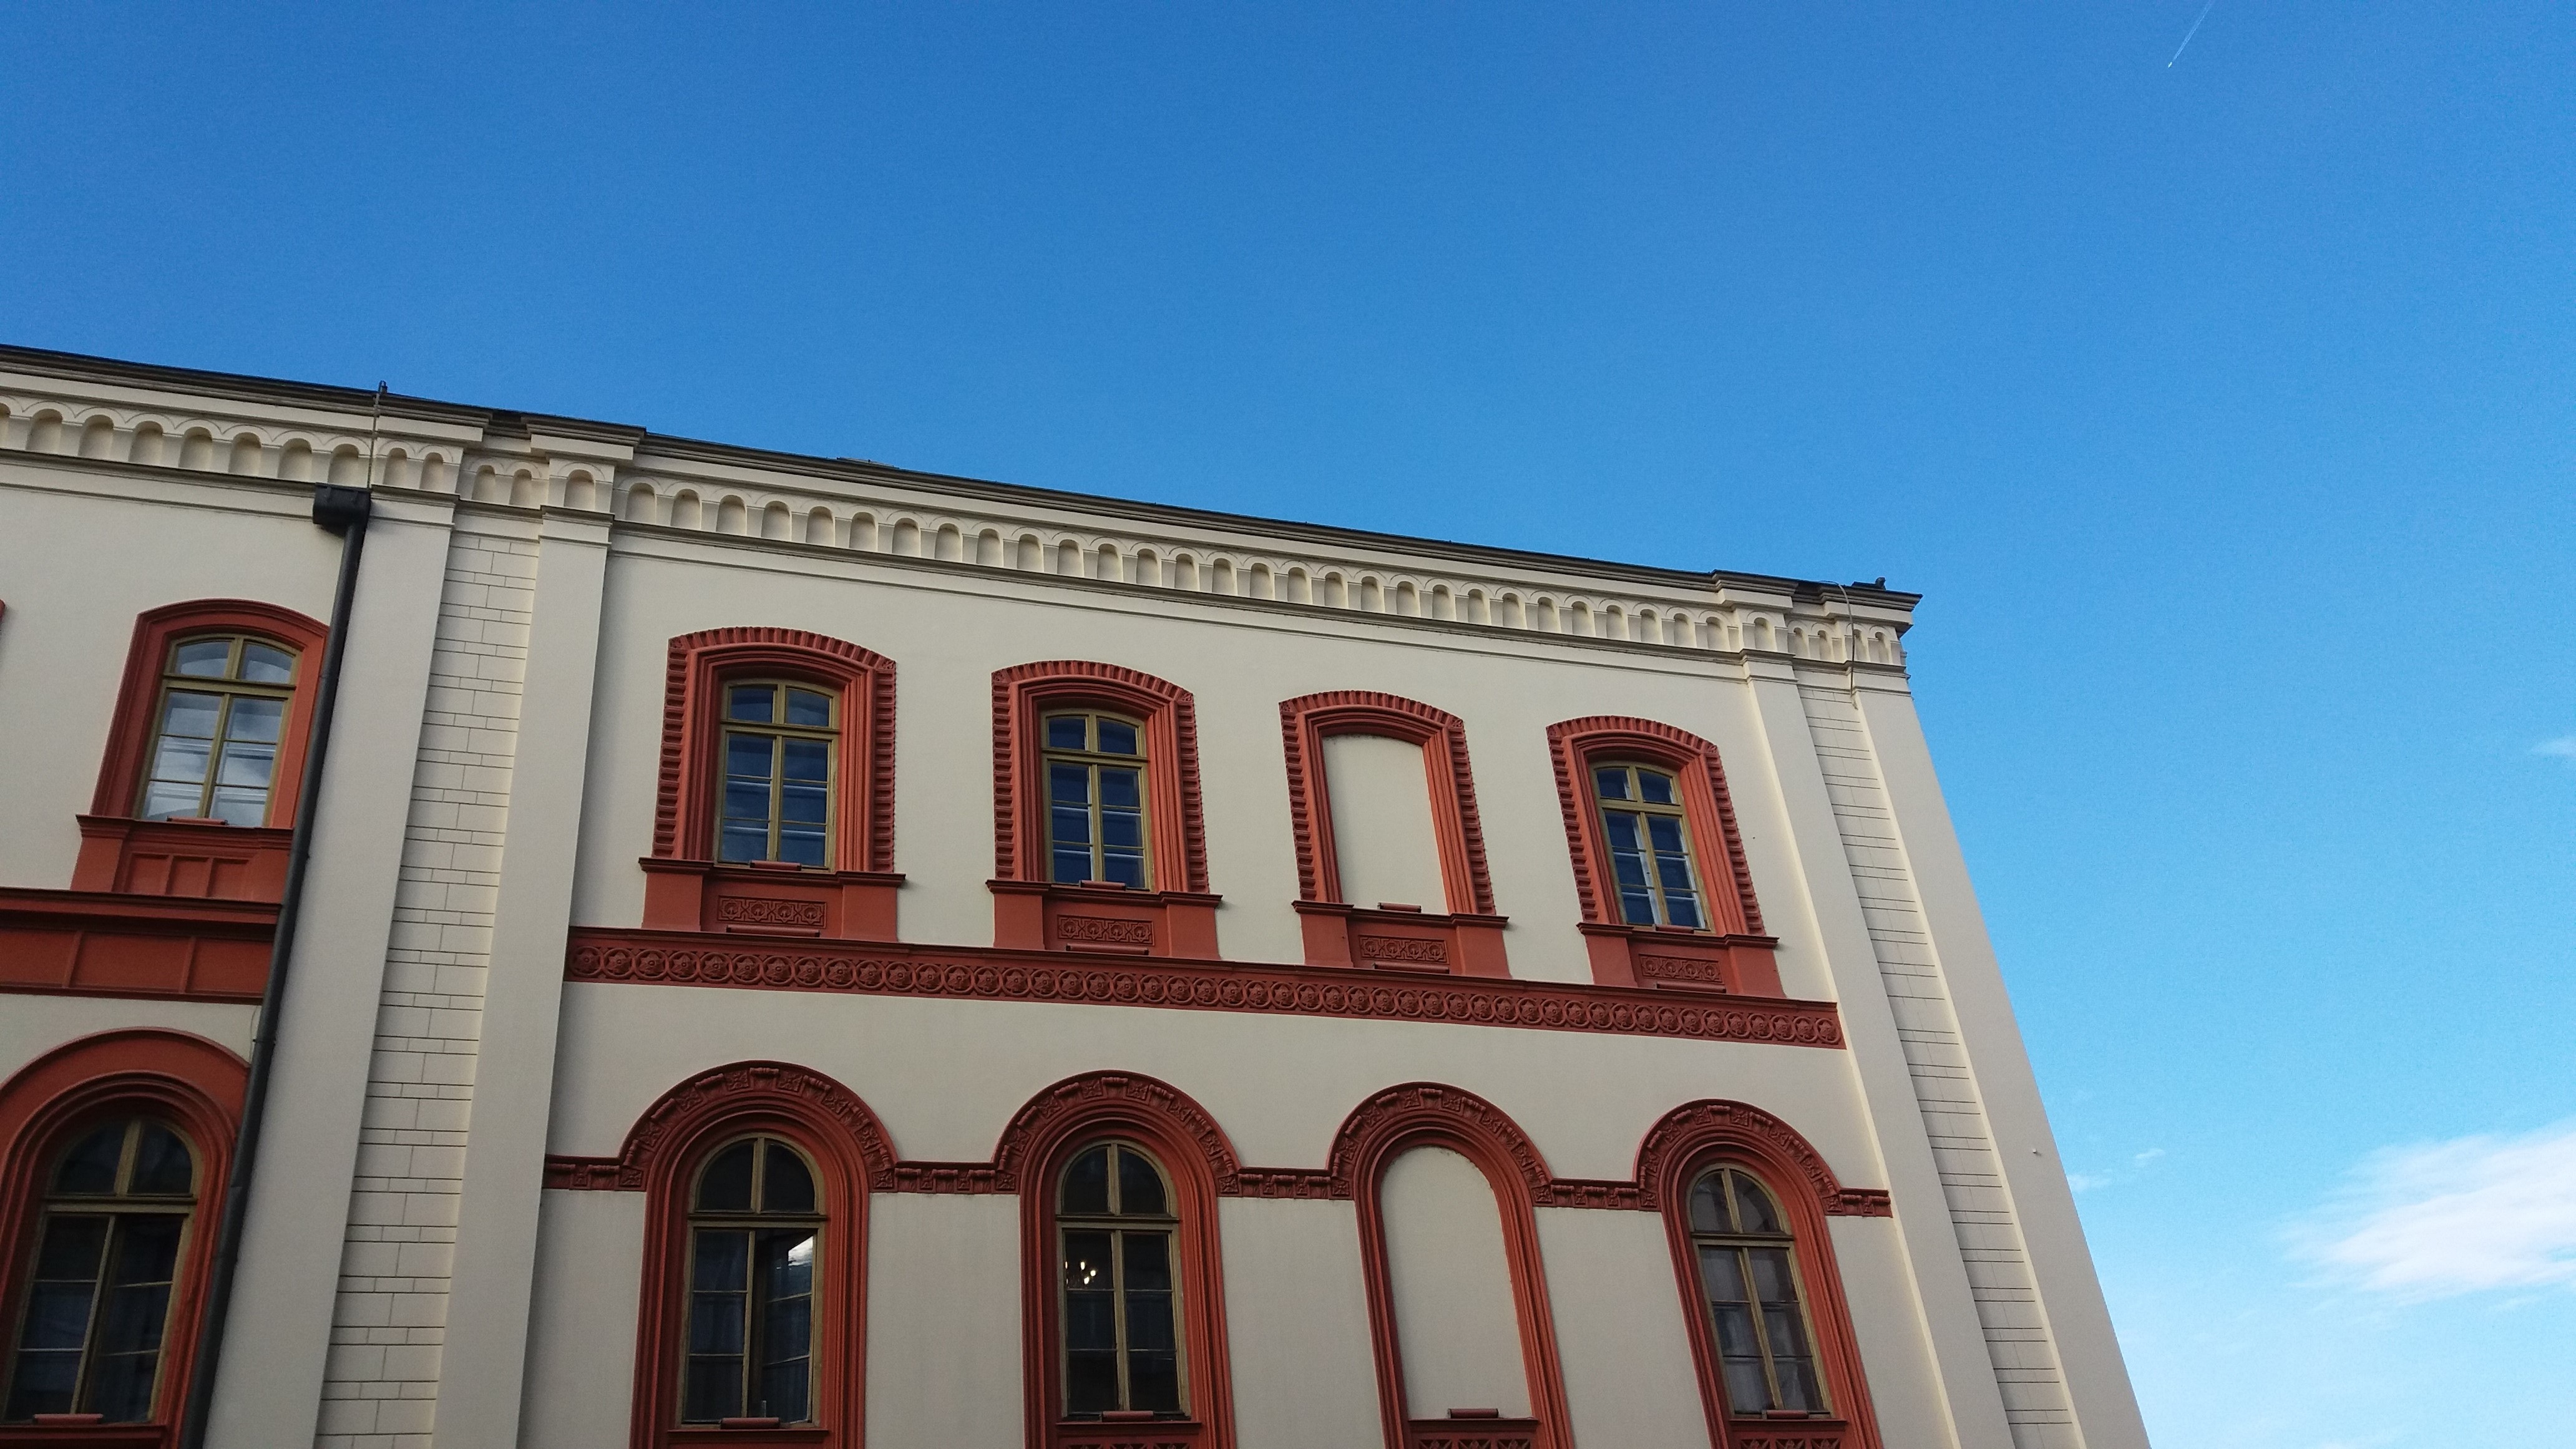
architecture, building, landmark, facade, synagogue, tourist attraction